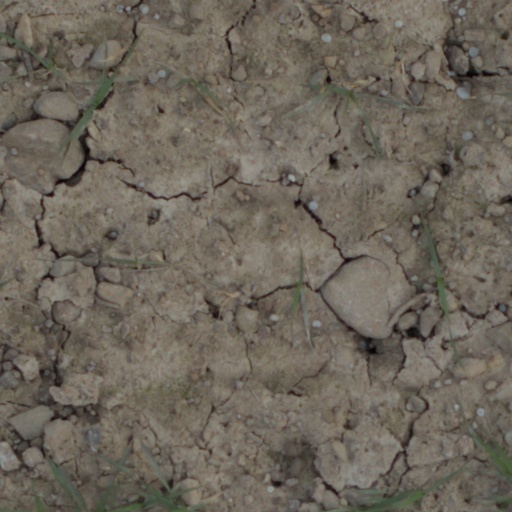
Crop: wheat